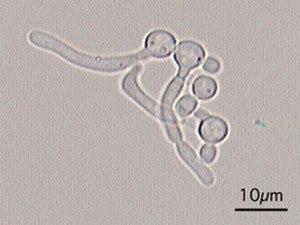
L’histoire de la médecine dentaire est une partie de l'histoire de la médecine, et l'étude des développements historiques de la médecine dentaire, y compris des biographies des personnes qui ont influencé la médecine dentaire de leur temps. Cette histoire s'étend très loin dans le passé. Ainsi, au Danemark, la preuve de l'ouverture d'une molaire remonte au néolithique. Le traitement conservatoire des dents chez les anciens paysans du Pakistan a pu être prouvé dans l'intervalle de 7 000 à 5 500 ans av. J.C, et ce avec l'intention de « réparer » les dents, et éventuellement même de combler les cavités. Depuis les Sumériens, on a cru jusqu'aux temps modernes qu'un ver dans la dent était responsable de la carie. Les premiers travaux sur la technique dentaire ont été faits au milieu du Iᵉʳ millénaire av. J.-C. par les Étrusques et les Phéniciens. L'influence des savants romains et grecs a été déterminante au Moyen Âge tant dans le monde chrétien que dans le monde arabe.